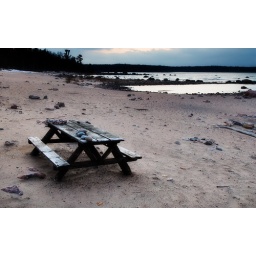
A picnic table on the beach at Awenda Provincial Park in central Ontario.